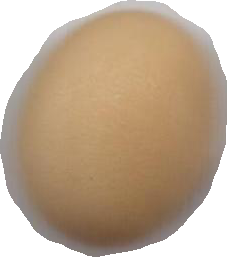
Variety: Anjasmoro